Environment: real
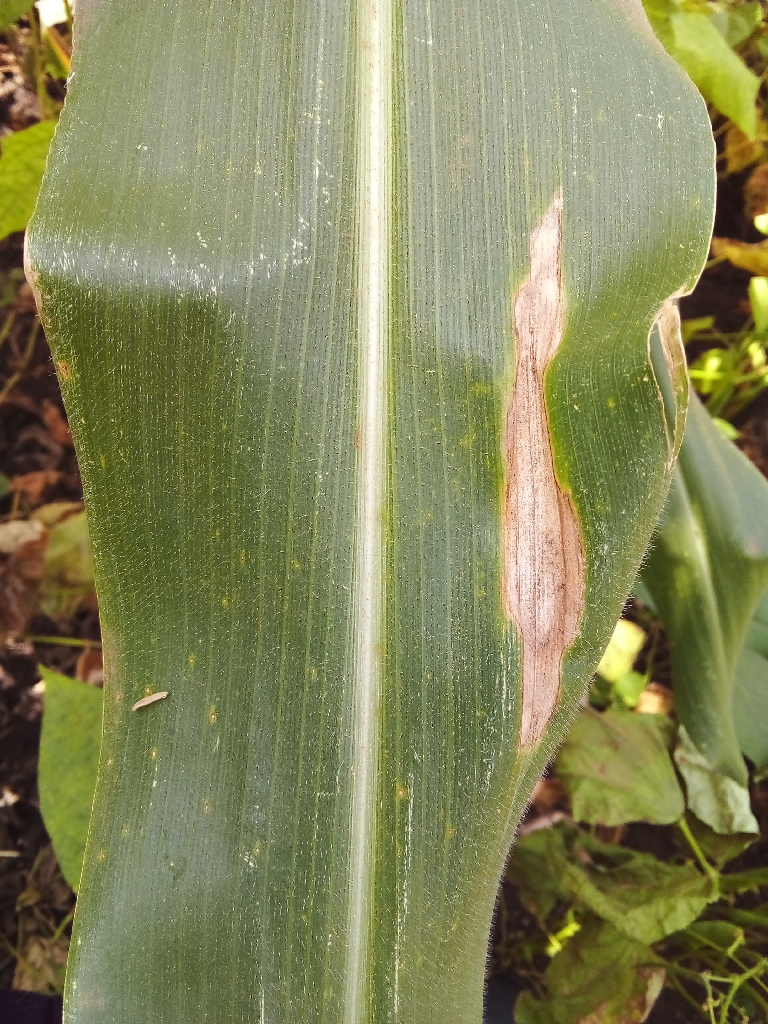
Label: northern_corn_leaf_blight